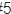
Number: 5